List of Presidential Medal of Freedom recipients

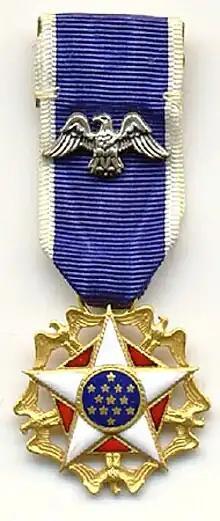
The Presidential Medal of Freedom

This is a partial list of recipients of the Presidential Medal of Freedom, listed chronologically within the aspect of life in which each recipient is or was renowned.